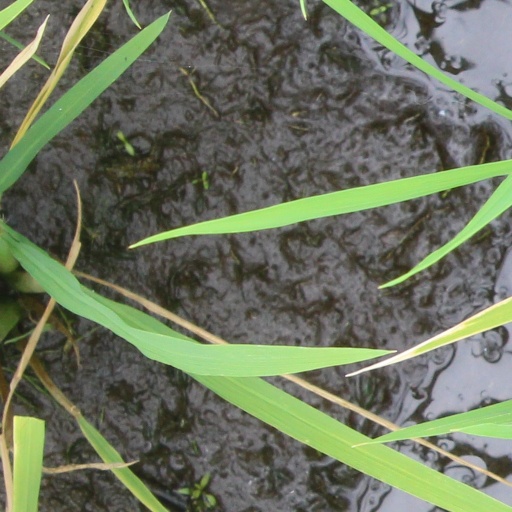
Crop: rice